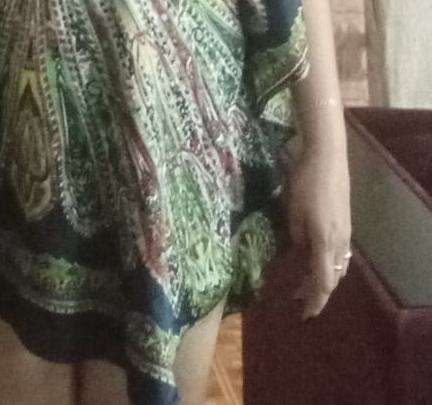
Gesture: no_gesture